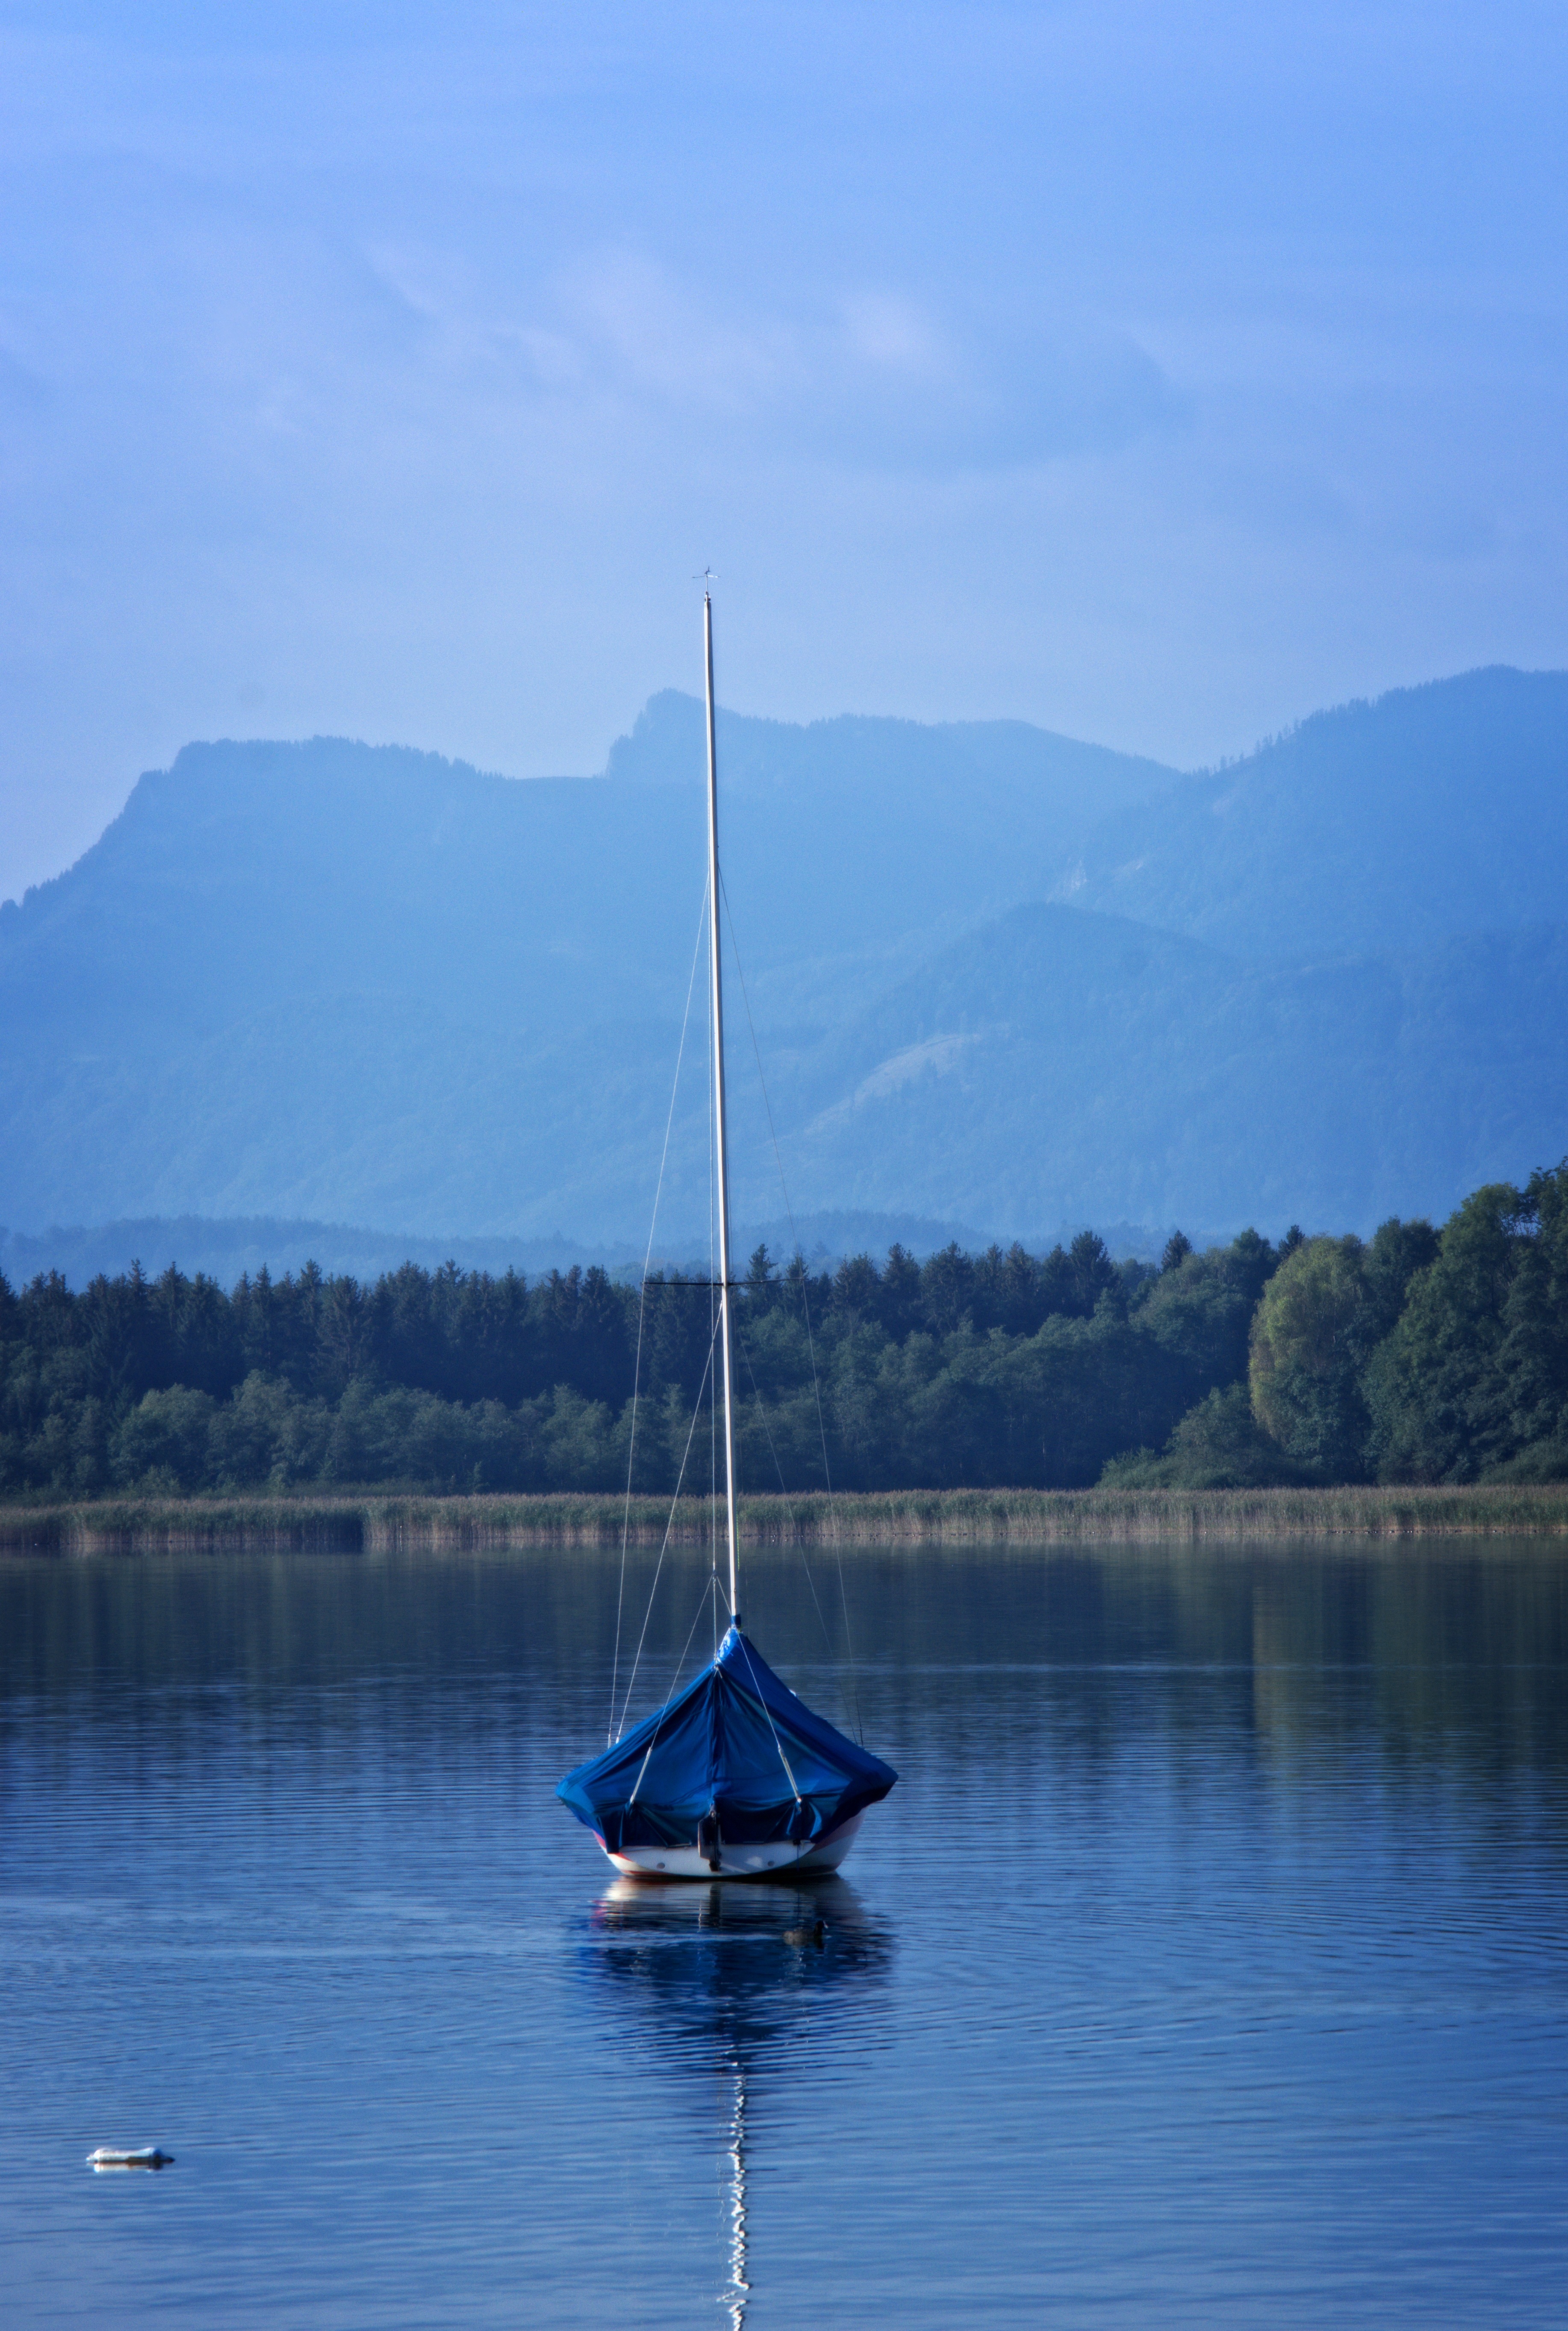
landscape, sea, water, nature, boat, lake, boot, reflection, vehicle, mast, sailing, calm, rest, sailboat, bank, sail, anchorage, watercraft, mood, silent, idyll, harmony, upper bavaria, chiemsee, being alone